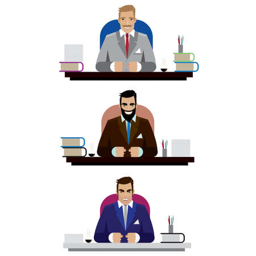
vector illustration on white background featuring set of bosses , good , angry and bad , sitting at the tables